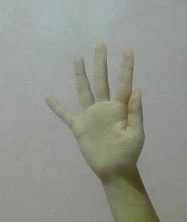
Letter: sheen